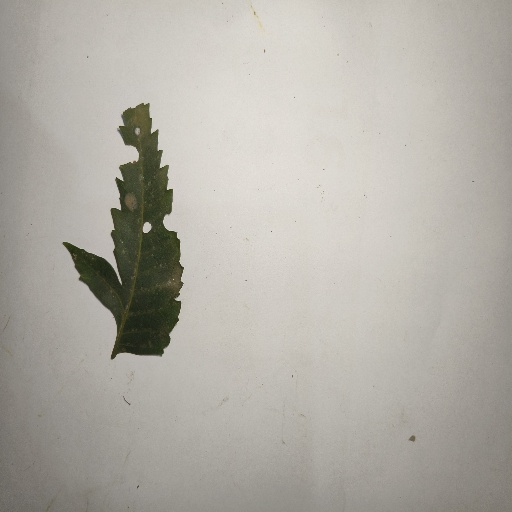
Species: Neem
Leaf condition: Shot Hole Leaf